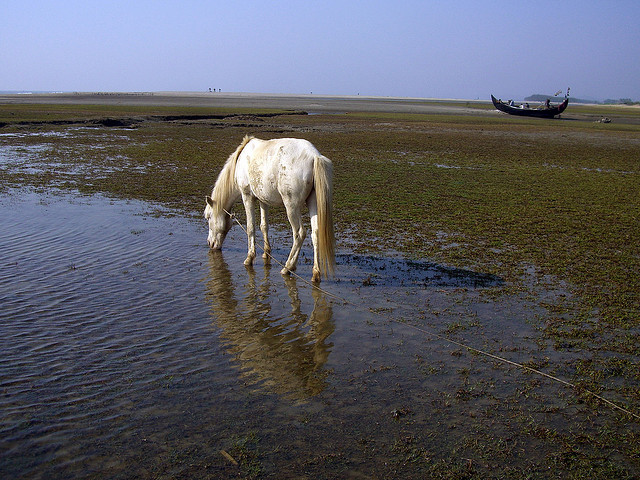
one white horse drinking from a river with a boat in the distance